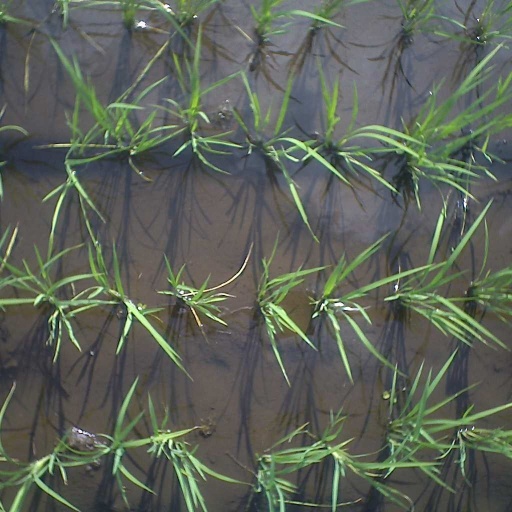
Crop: rice